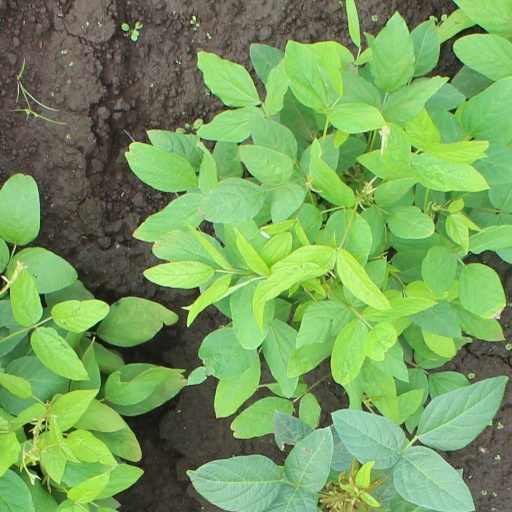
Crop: soybean